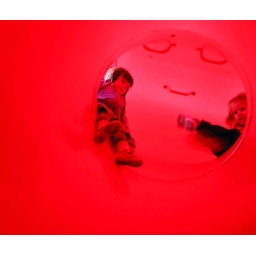
as in garden centre wherewe went to get fruit trees for mum's garden